Westgate Las Vegas

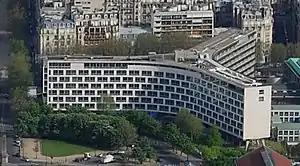
The UNESCO Headquarters building, which inspired the Y-shaped plan for the hotel tower

The Y-shaped plan for the hotel tower was inspired by the UNESCO Headquarters building; it was chosen to maximize the number of rooms that could be fit into a square plot while allowing each room to have a satisfactory view. This design was imitated by later Las Vegas hotels such as the Mirage, Mandalay Bay, and Venetian.